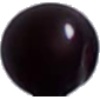
Label: cherry_wax_black